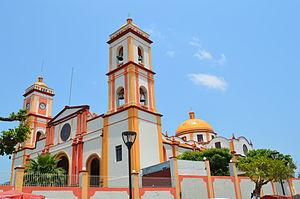
San Andrés Tuxtla est une ville de l'État de Veracruz au Mexique. Peuplée de 54 800 habitants, elle se prête au tourisme et à la culture du tabac. Elle est le chef-lieu couvre d'un comté d'une superficie de 919 km².